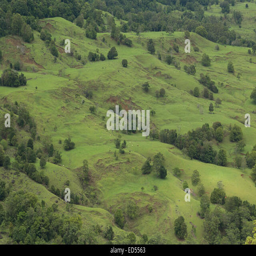
a photograph of some rolling green hills near the border